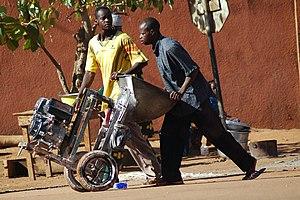
moulin dans les rues de Ouagadougou This is an image with the theme ""Africa on the Move or Transport"" from: Burkina Faso"
Le secteur agricole constitue une composante de l’économie du Burkina Faso. Il contribue pour 35 % au produit Intérieur Brut du pays et emploie 82 % de la population active.